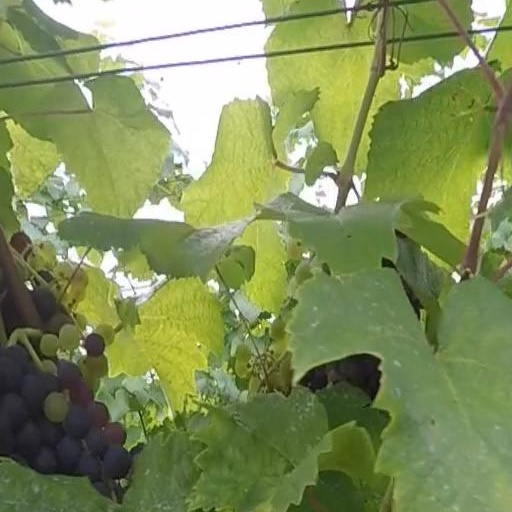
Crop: grape